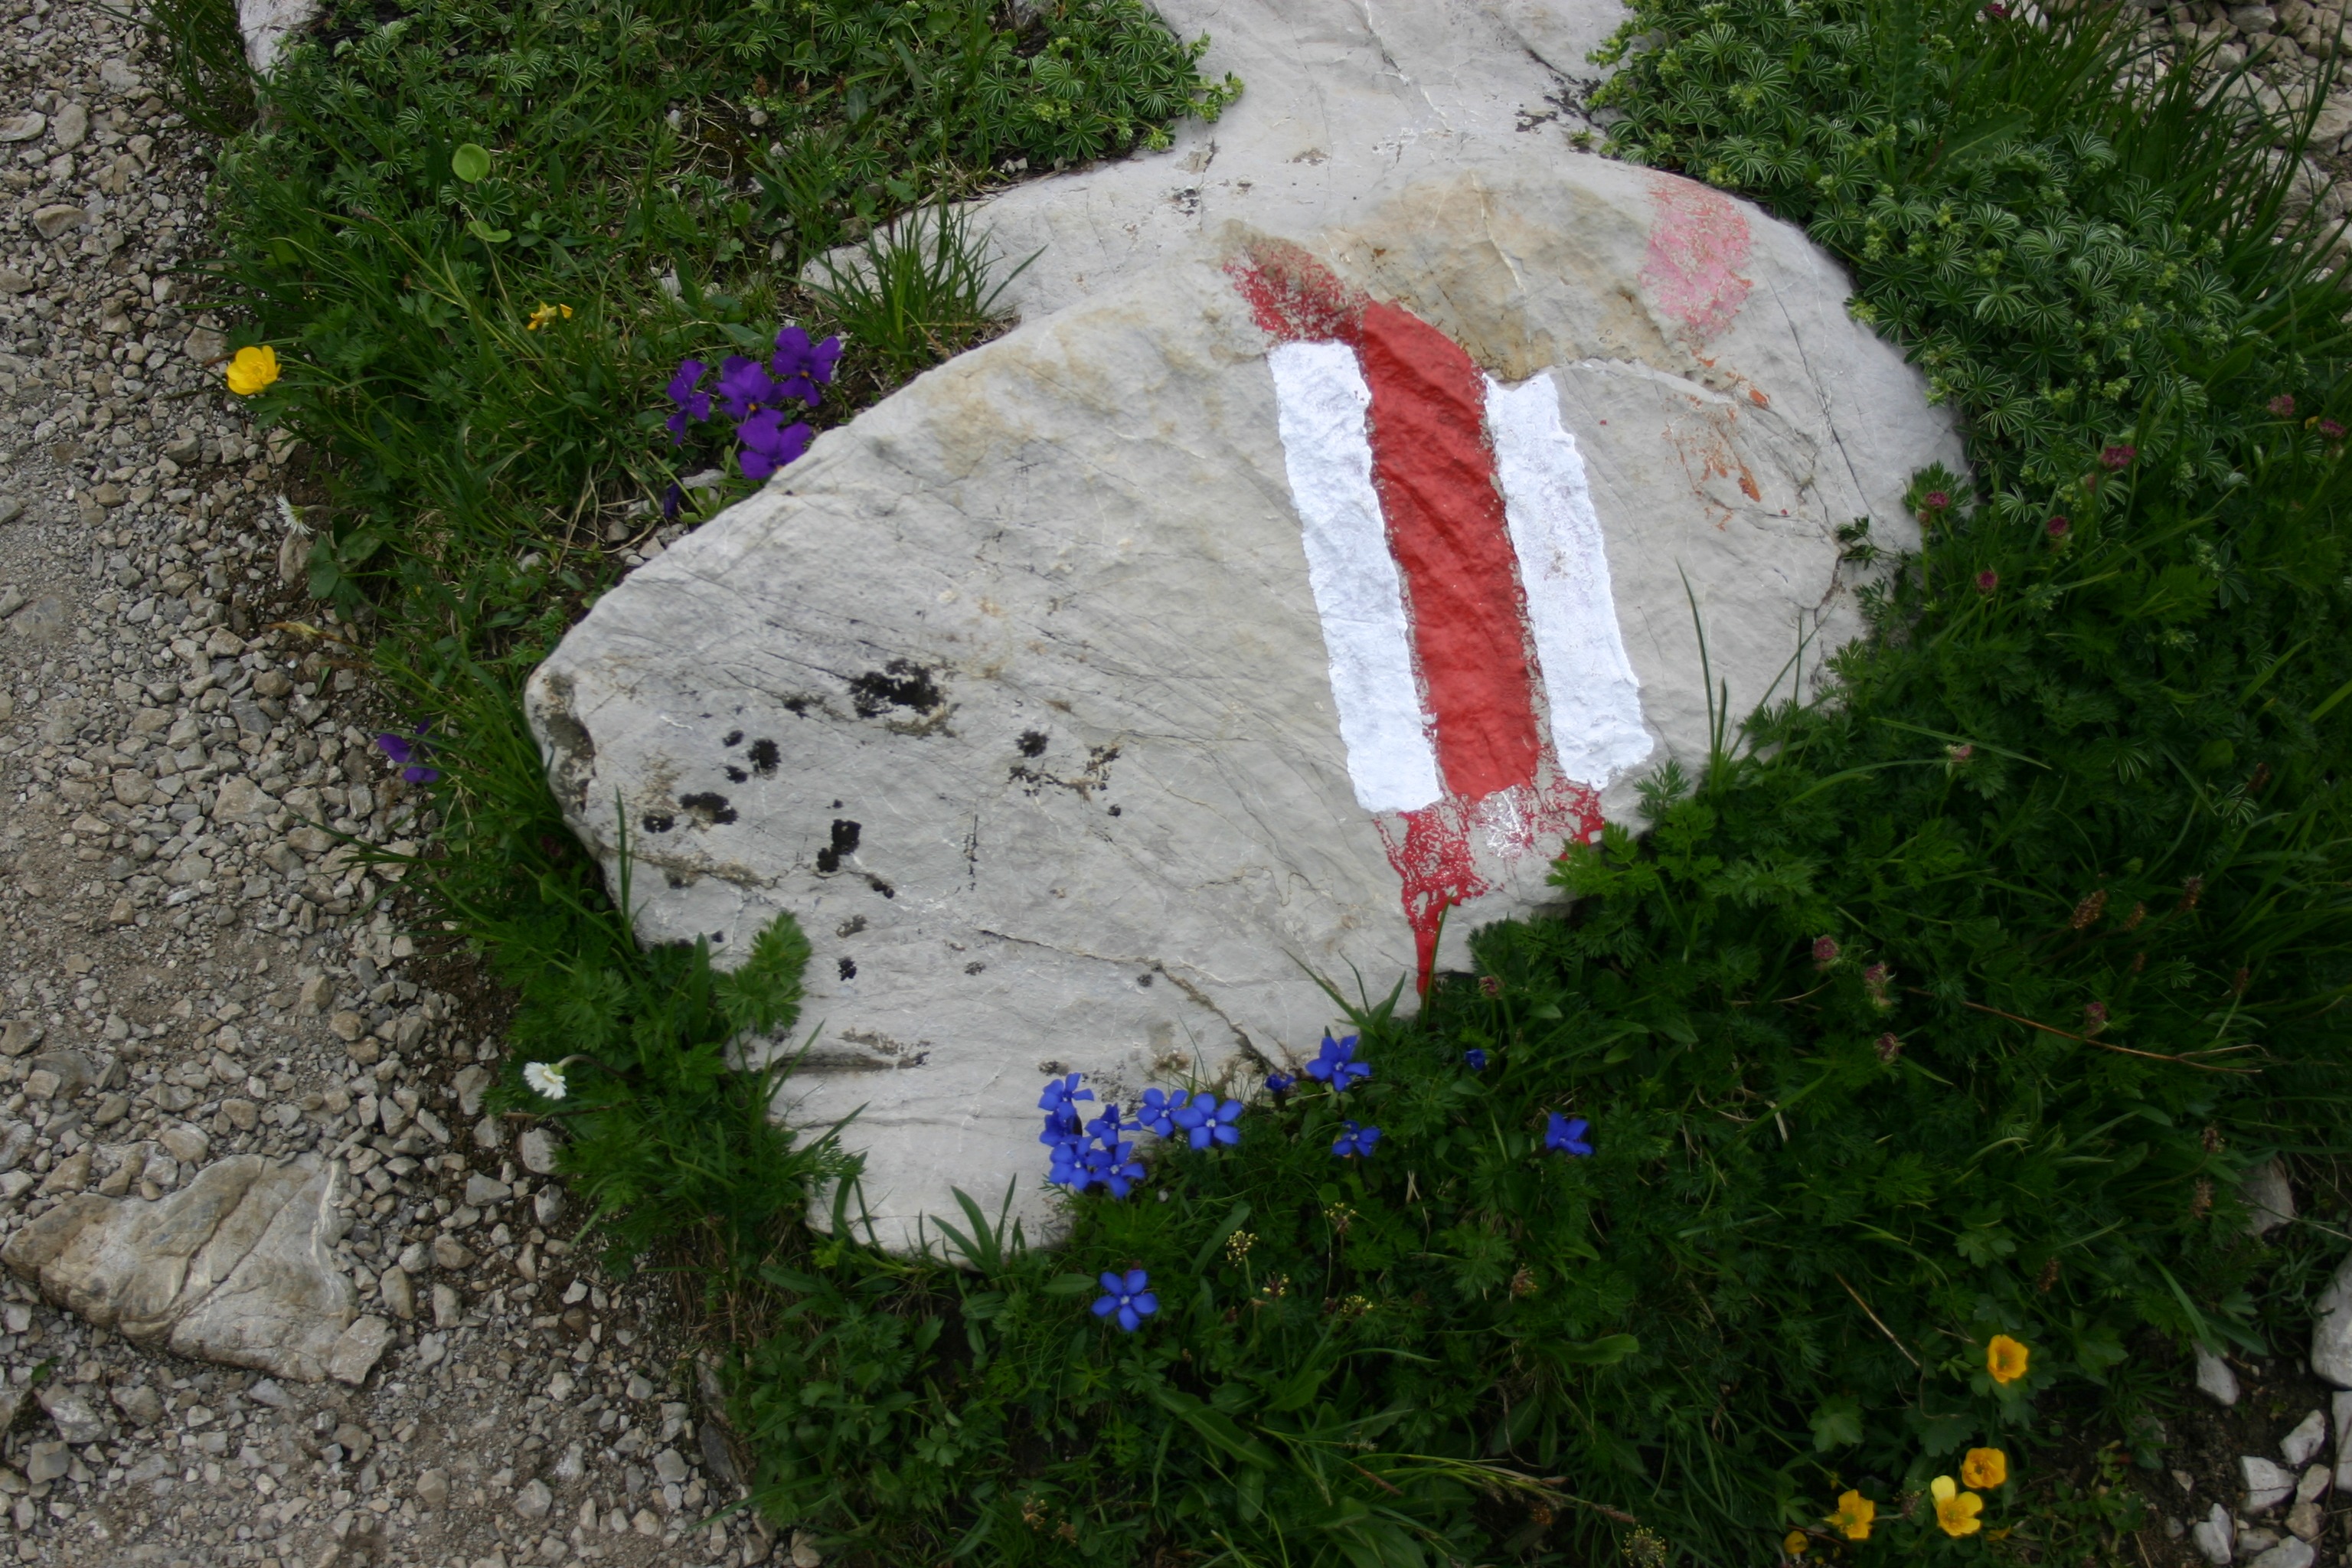
grass, rock, lawn, meadow, flower, soil, terrain, flowers, art, litter, rush, yard, gravel road, wegmakierung